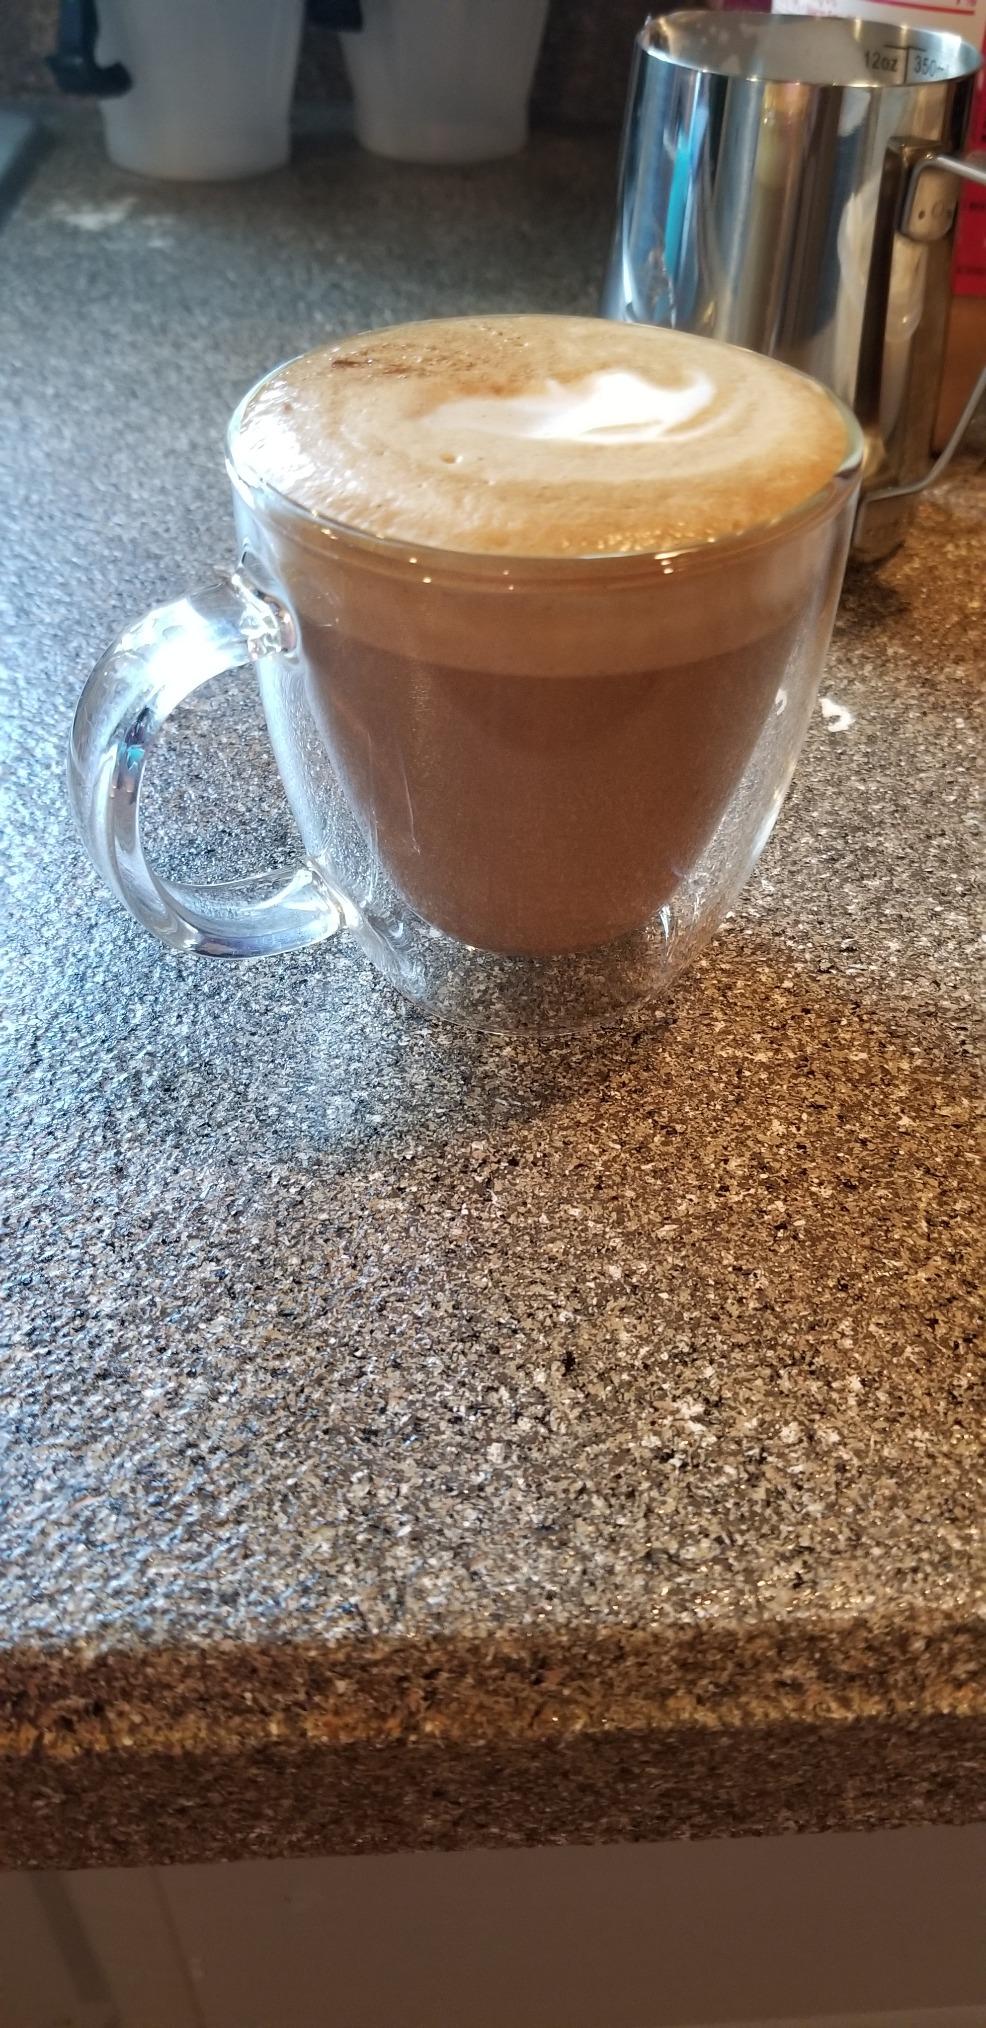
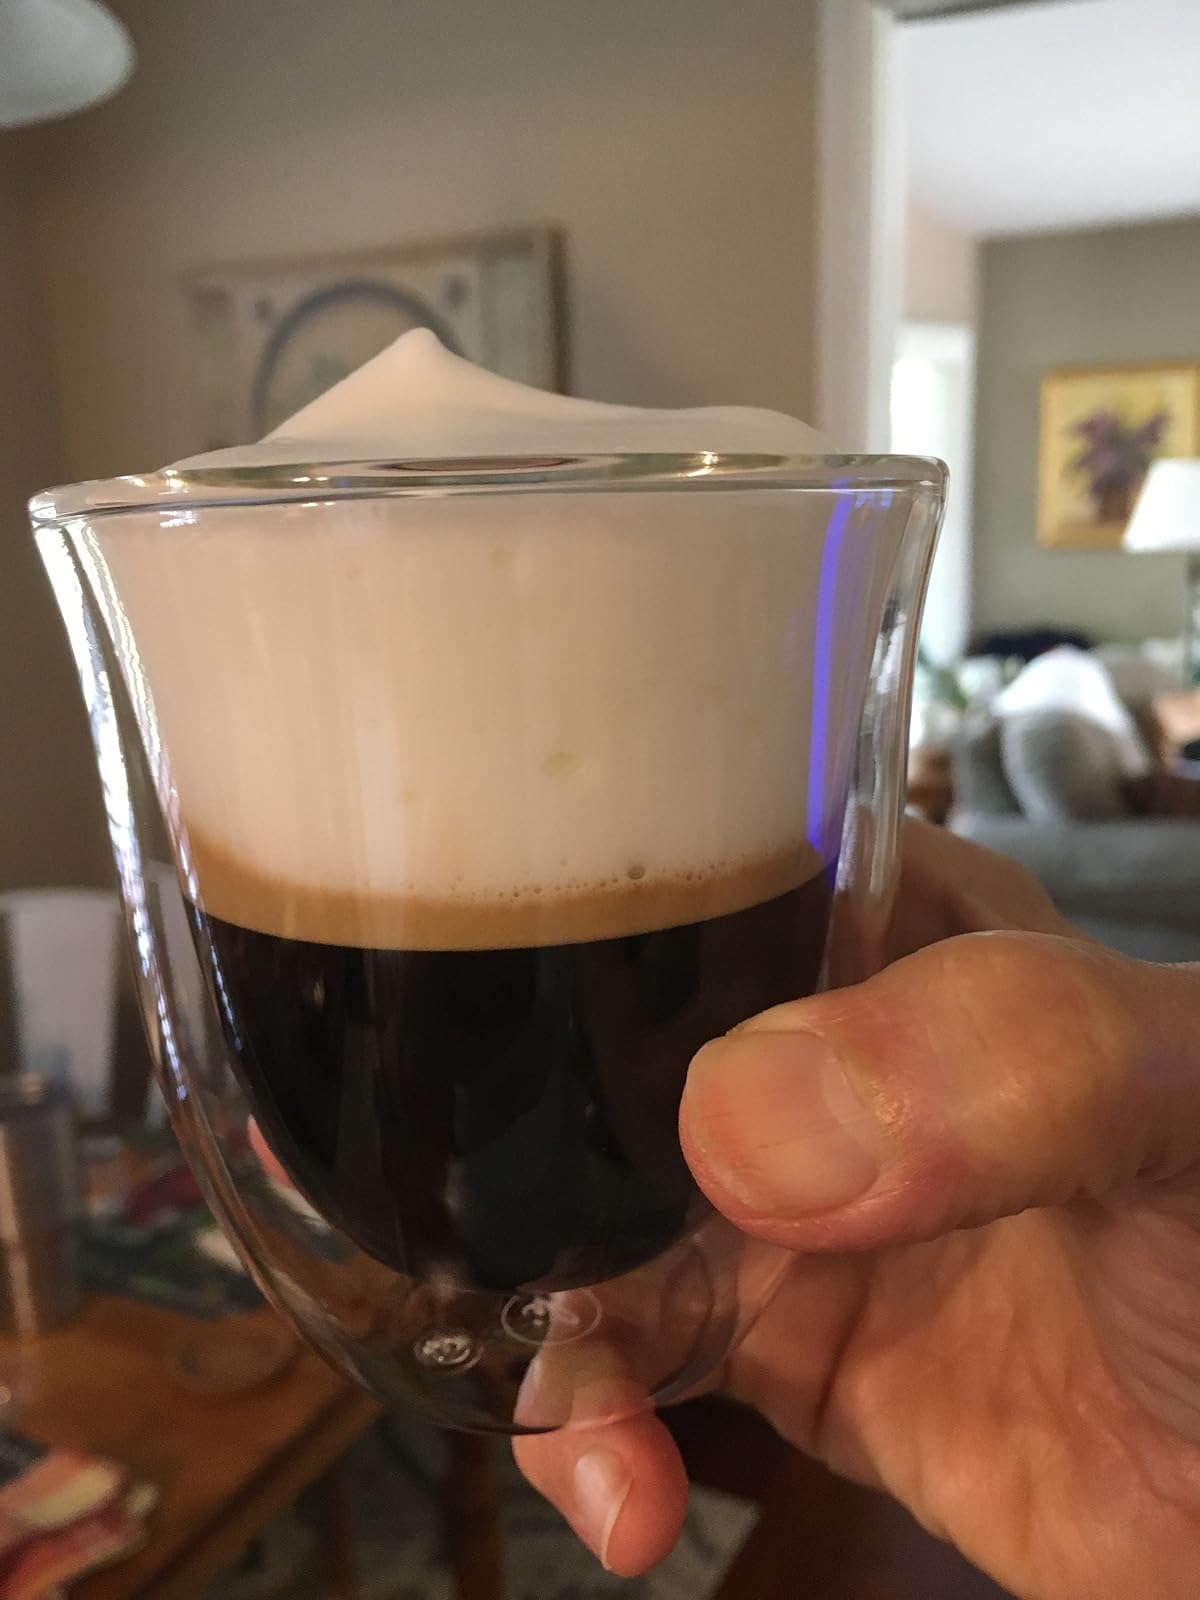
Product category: items_mug
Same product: no